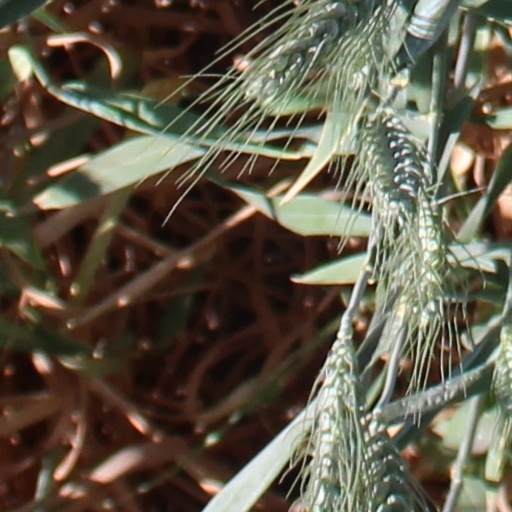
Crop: wheat